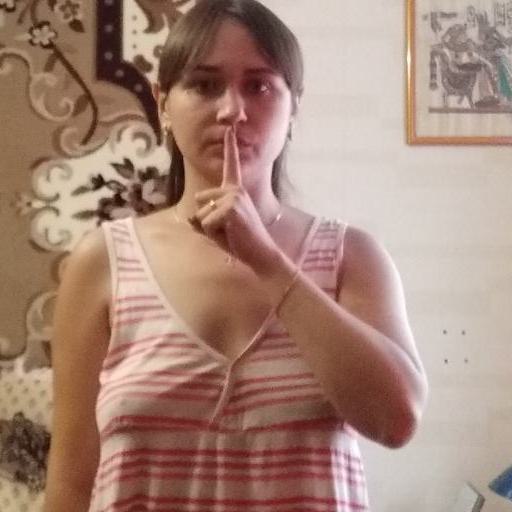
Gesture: mute